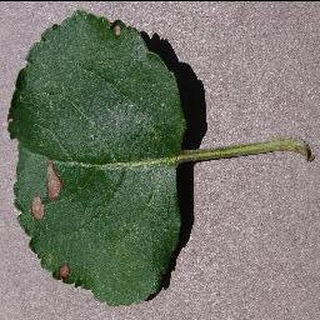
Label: apple_black_rot